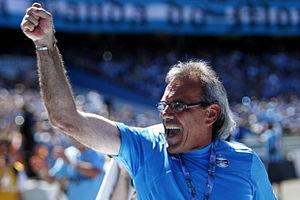
Mazarópi est un footballeur brésilien né le 27 janvier 1953. Il évoluait au poste de gardien de but. Après sa carrière de joueur, il se reconvertit comme entraîneur.